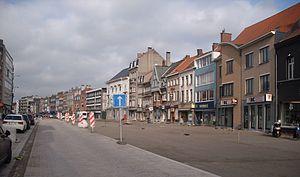
Deinze [ˈdɛinzə] est une ville de Belgique située dans la province de Flandre-Orientale en Région flamande. Elle se trouve au bord de la Lys et compte environ 43 500 habitants.